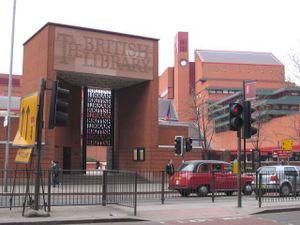
Le dépôt légal est l'obligation légale ou l'incitation faite aux producteurs ou aux diffuseurs de déposer, dans la bibliothèque nationale du pays ou dans d'autres institutions désignées, un ou plusieurs exemplaires des documents qu'ils produisent ou diffusent. Il vise à assurer le contrôle bibliographique universel et permet l'élaboration et la diffusion de bibliographies nationales.